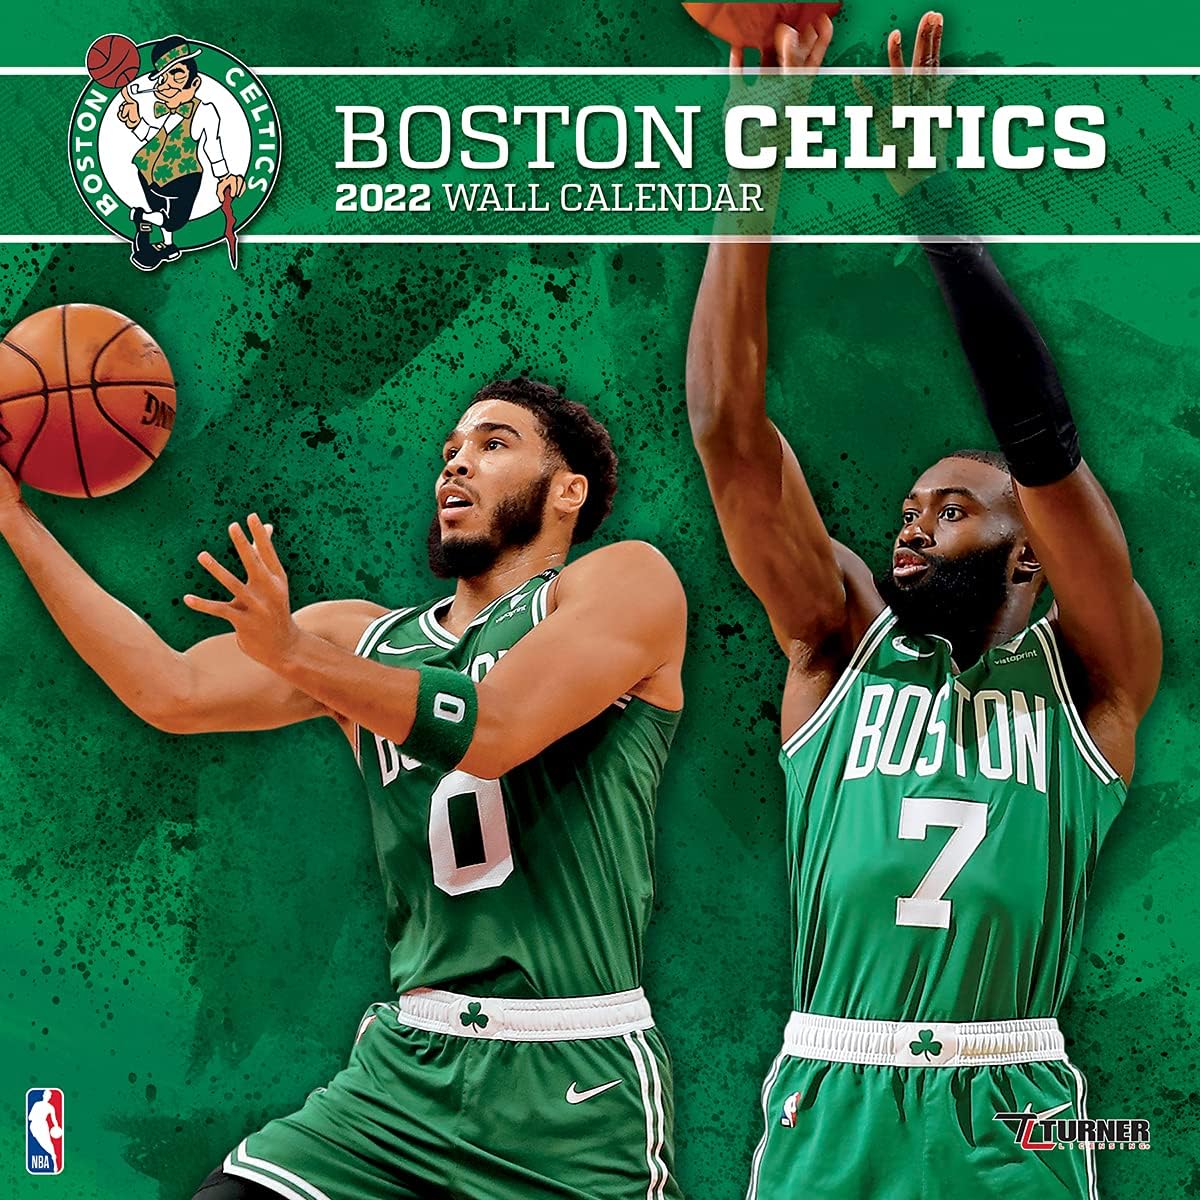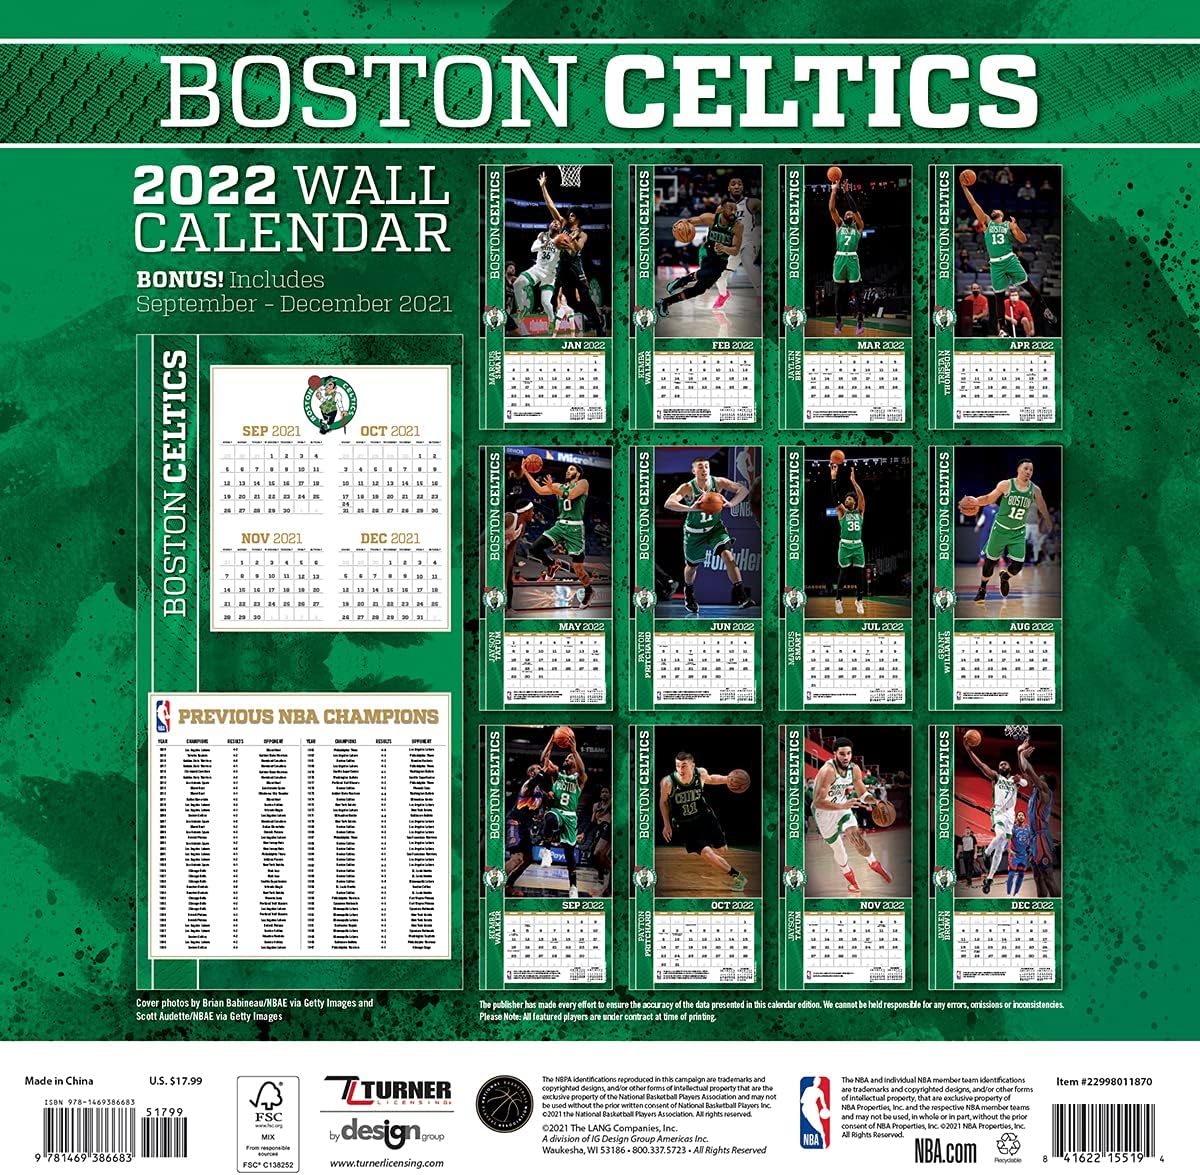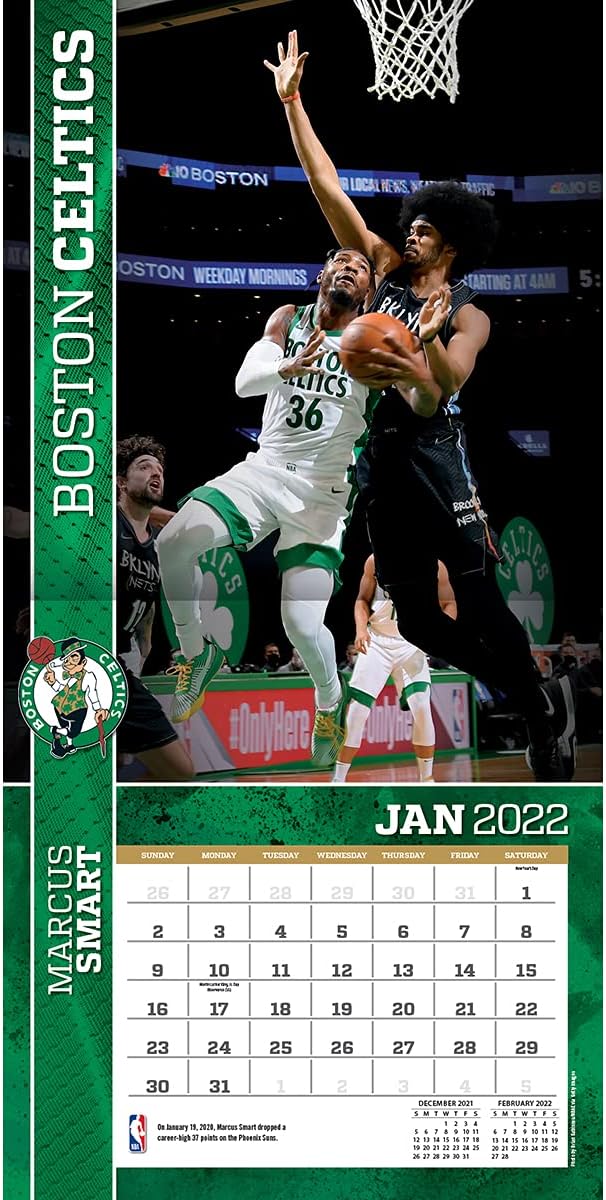
TURNER SPORTS Boston Celtics 2022 12X12 Team Wall Calendar (22998011870)
Category: Office Products
Made for passionate basketball fans, this team wall calendar includes poster-sized action shots of your favorite players from the Boston Celtics every month! Each month also includes professional athlete bios and sporty graphics featuring Celtics team colors and logos. Made with exceptional quality, the 12x12 calendar also includes bonus pages that feature Sept. - Dec. 2021 and the past NBA Finals results! 12-month format (January - December 2022). Dimensions: 12"w x 24"h (opened). Full-color, superstar action photos. Includes professional athlete bios. Bonus page featuring September - December 2021.
Features: Full-color, superstar action photos | Includes interesting team and player facts | Bonus page featuring September - December 2021 | Size: 12"w x 24"h (opened)